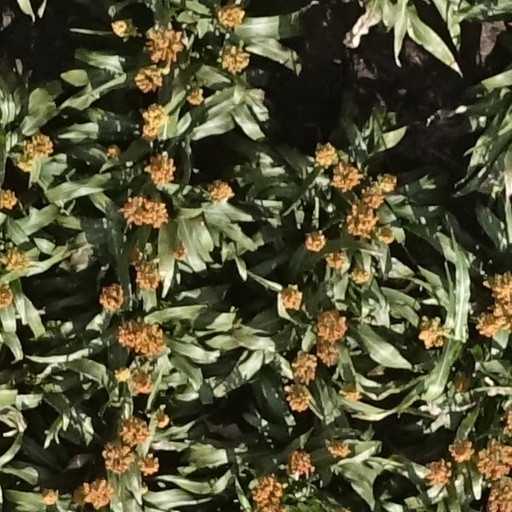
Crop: sorghum